Thomas March Woodbridge House

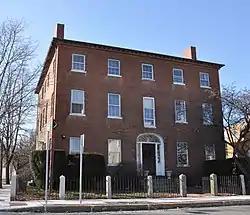

Thomas March Woodbridge House is a historic house at 48 Bridge Street in Salem, Massachusetts.